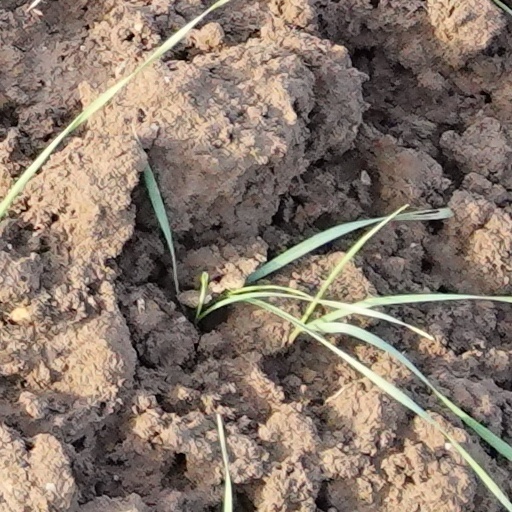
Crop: wheat